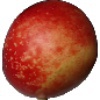
Label: Nectarine 1